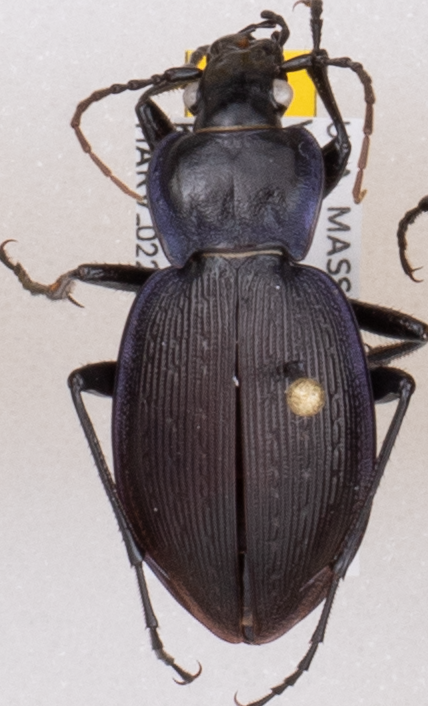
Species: Carabus goryi
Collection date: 2022-05-04
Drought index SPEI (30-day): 0.114
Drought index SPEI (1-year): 1.28
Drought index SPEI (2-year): -0.524